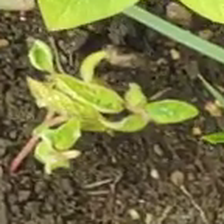
Weed species: Moti_dudhi(Euphorbia_geneculata_L)